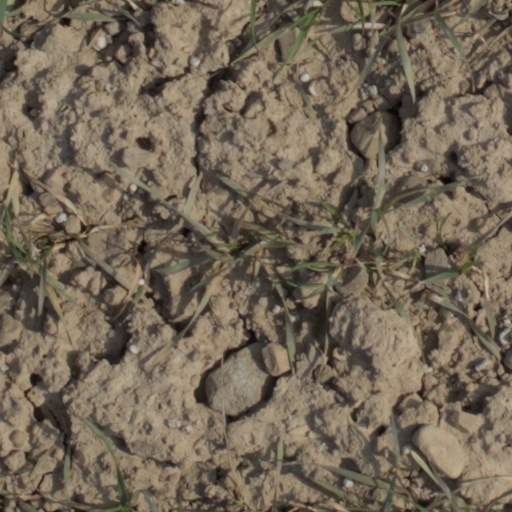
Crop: wheat